Hazal Kaya

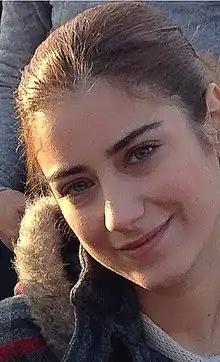

Leyla Hazal Kaya (born 1 October 1990) is a Turkish actress best known for her leading roles in Aşk-ı Memnu (2008–2010), Adını Feriha Koydum (2011–2012) and Bizim Hikaye (2017–2019).